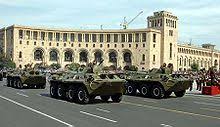
Label: BTR